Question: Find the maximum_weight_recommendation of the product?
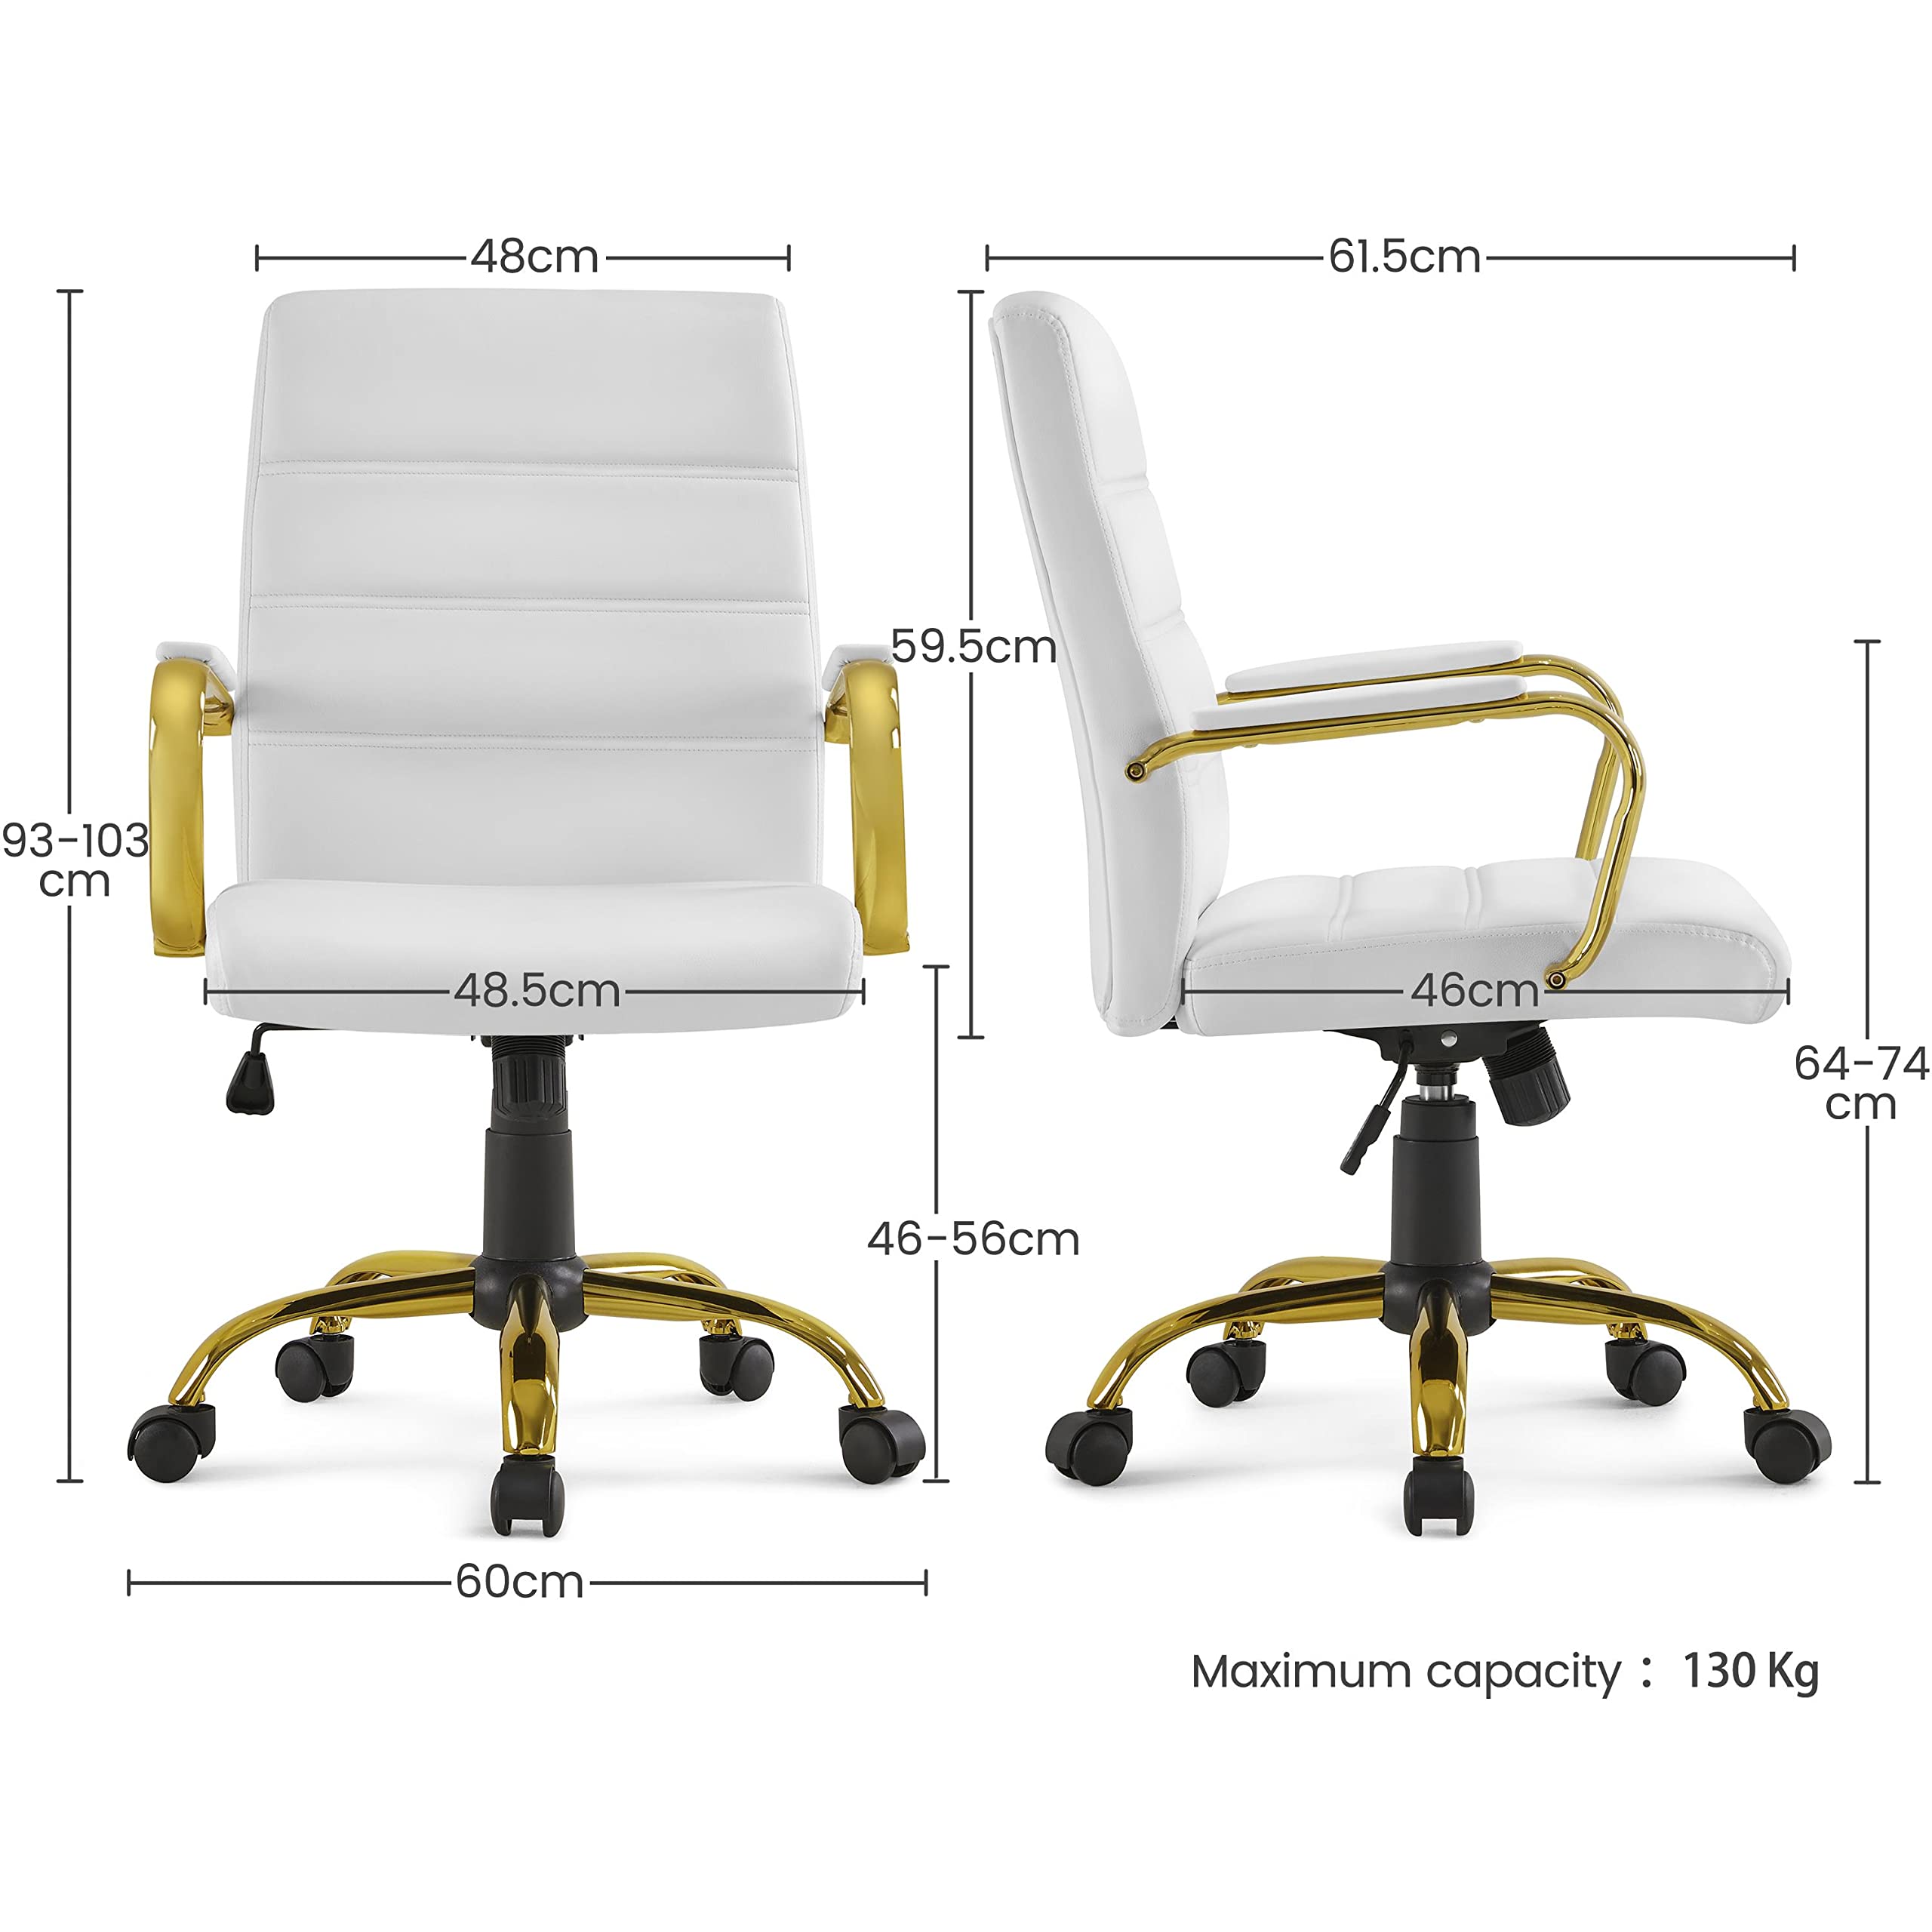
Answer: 130 kilogram